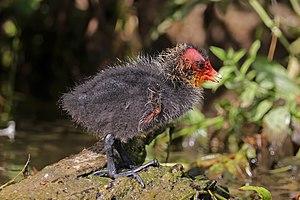
La Foulque macroule est une espèce d'oiseaux, petits échassiers de la famille des Rallidae. Les foulques, excellentes plongeuses, représentent parmi les membres de cette famille l'espèce qui semble la plus adaptée à la vie aquatique.